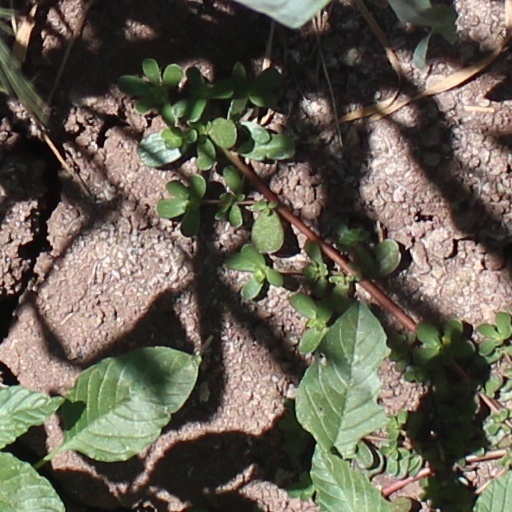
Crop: wheat